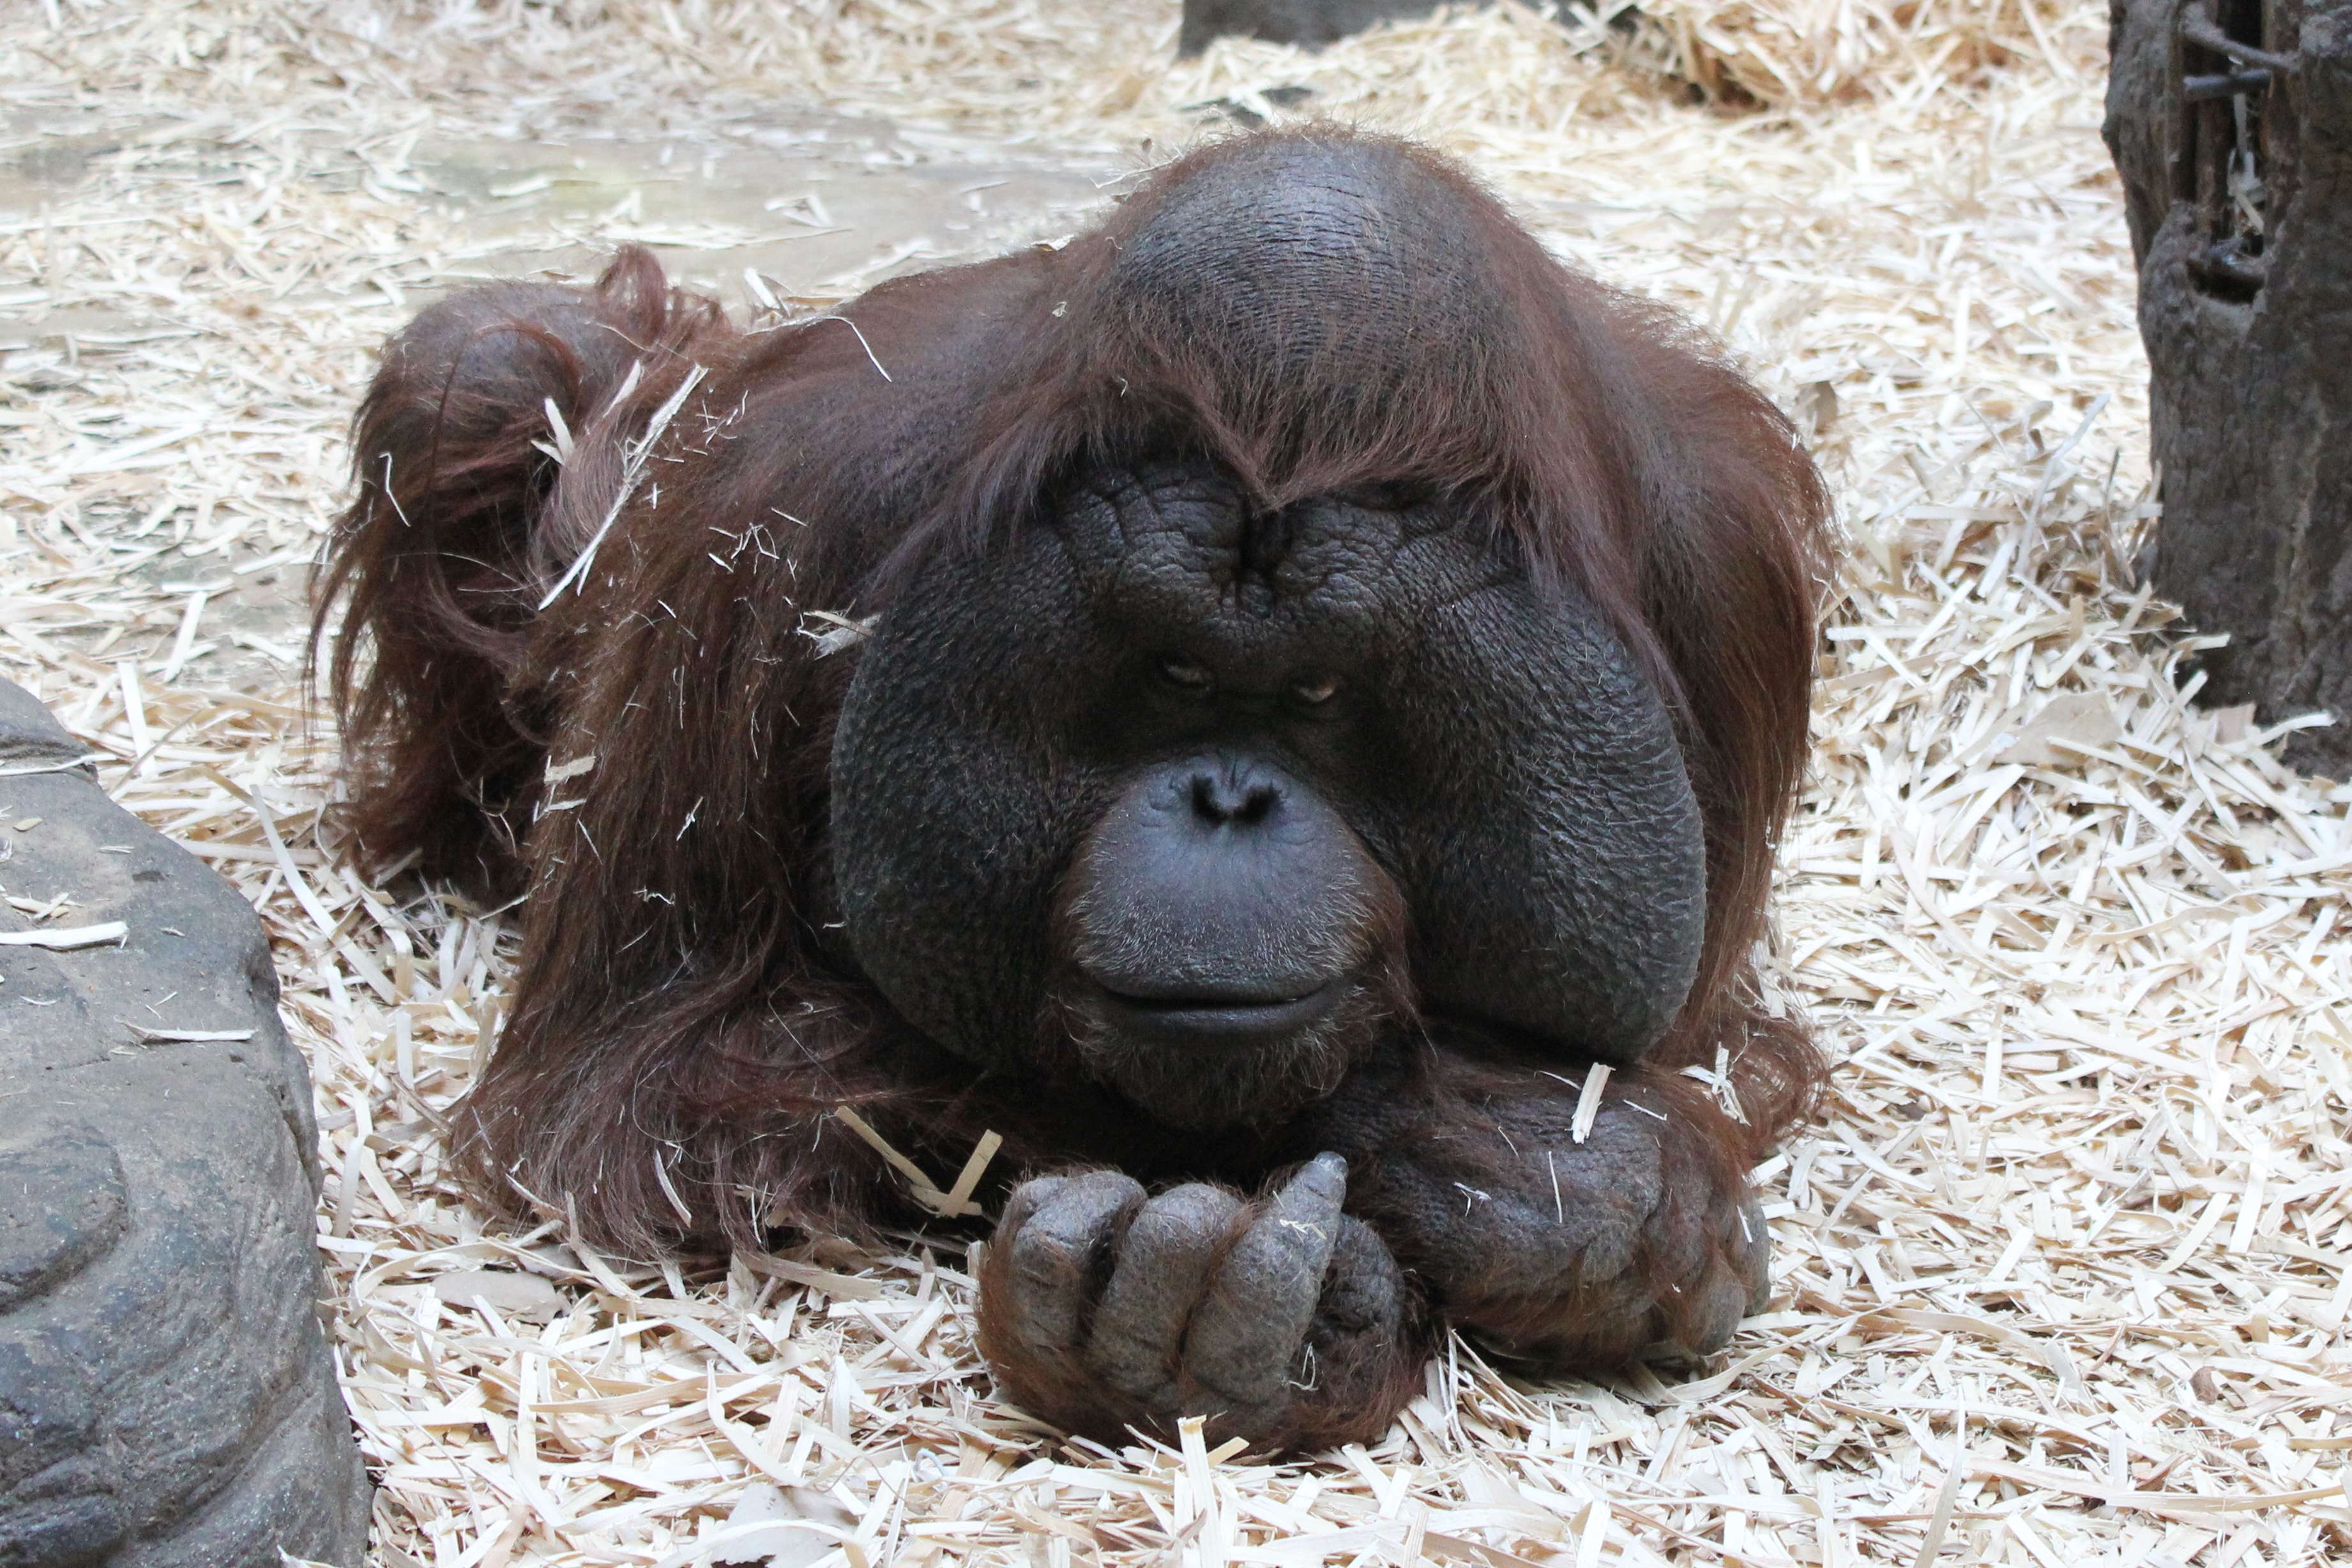
wildlife, zoo, mammal, monkey, fauna, primate, chimpanzee, orangutan, vertebrate, moscow zoo, western gorilla, great ape, common chimpanzee